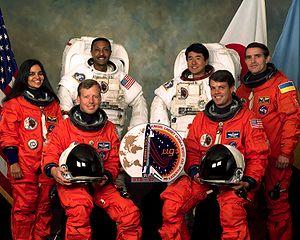
STS-87 est la vingt-quatrième mission de la navette spatiale Columbia.